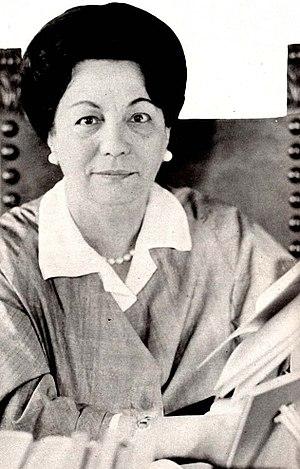
Maria Villavecchia, devenue, à la suite de son mariage avec Goffredo Bellonci, Maria Bellonci est une écrivaine et traductrice italienne, créatrice, avec son mari et Guido Alberti, du prix Strega. Elle a publié toutes ses œuvres en signant Maria Bellónci.